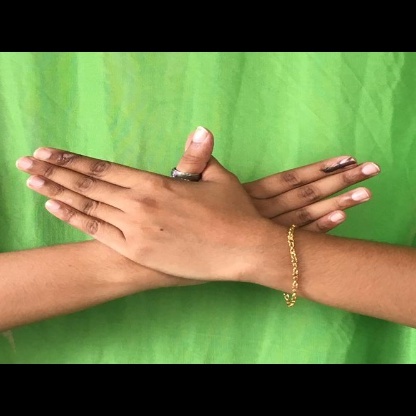
Mudra: Garuda